Heiligen-Geist-Kapelle, Bruck

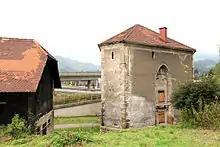
View from southwest in 2012

The chapel was built in the 15th century, replacing a chapel from 1422 that belonged to a "Pestspital", a hospital for patients with the plague. That building was badly damaged during the invasion by Turks in 1480. Four wealthy citizens including the Kornmesser, Pögl and Holzapfel families financed a new building. It was erected from 1495 to 1497 as a monument of thanks for the survival of plague, hunger and war. The donors were merchants who contributed to the flourishing of Bruck, located where important roads of the day met. Further donors whose names are mentioned in wall decoration belong to a younger generation. One inscription, dated 1504, mentions "figura aura", the golden ratio which governs the proportions of the building. Protocols dated from the 1540s confirm that the building was used for church services as a filial church of Bruck. In a protocol of 1617, Bishop Jakob Eberlein noted the triangular floor as unusual and demanded that the altars be returned to the apses, to concur with the intentions of the first builders, and to ease listening to masses from outside.